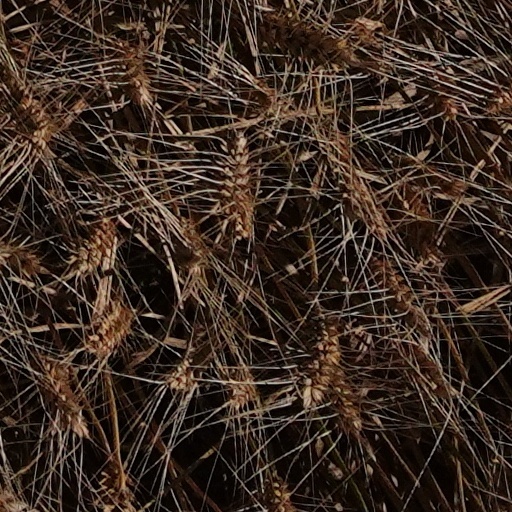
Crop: wheat